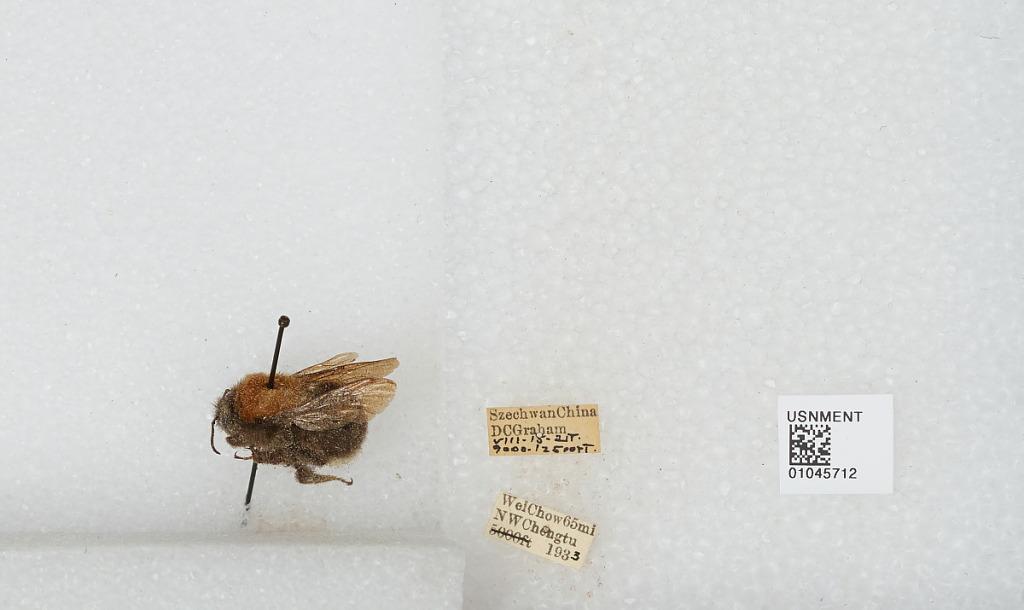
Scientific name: Bombus sp.
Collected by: D. Graham
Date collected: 1933-8-15
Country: China
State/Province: Sichuan
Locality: Wei Chow 65 miles NW Chengdu